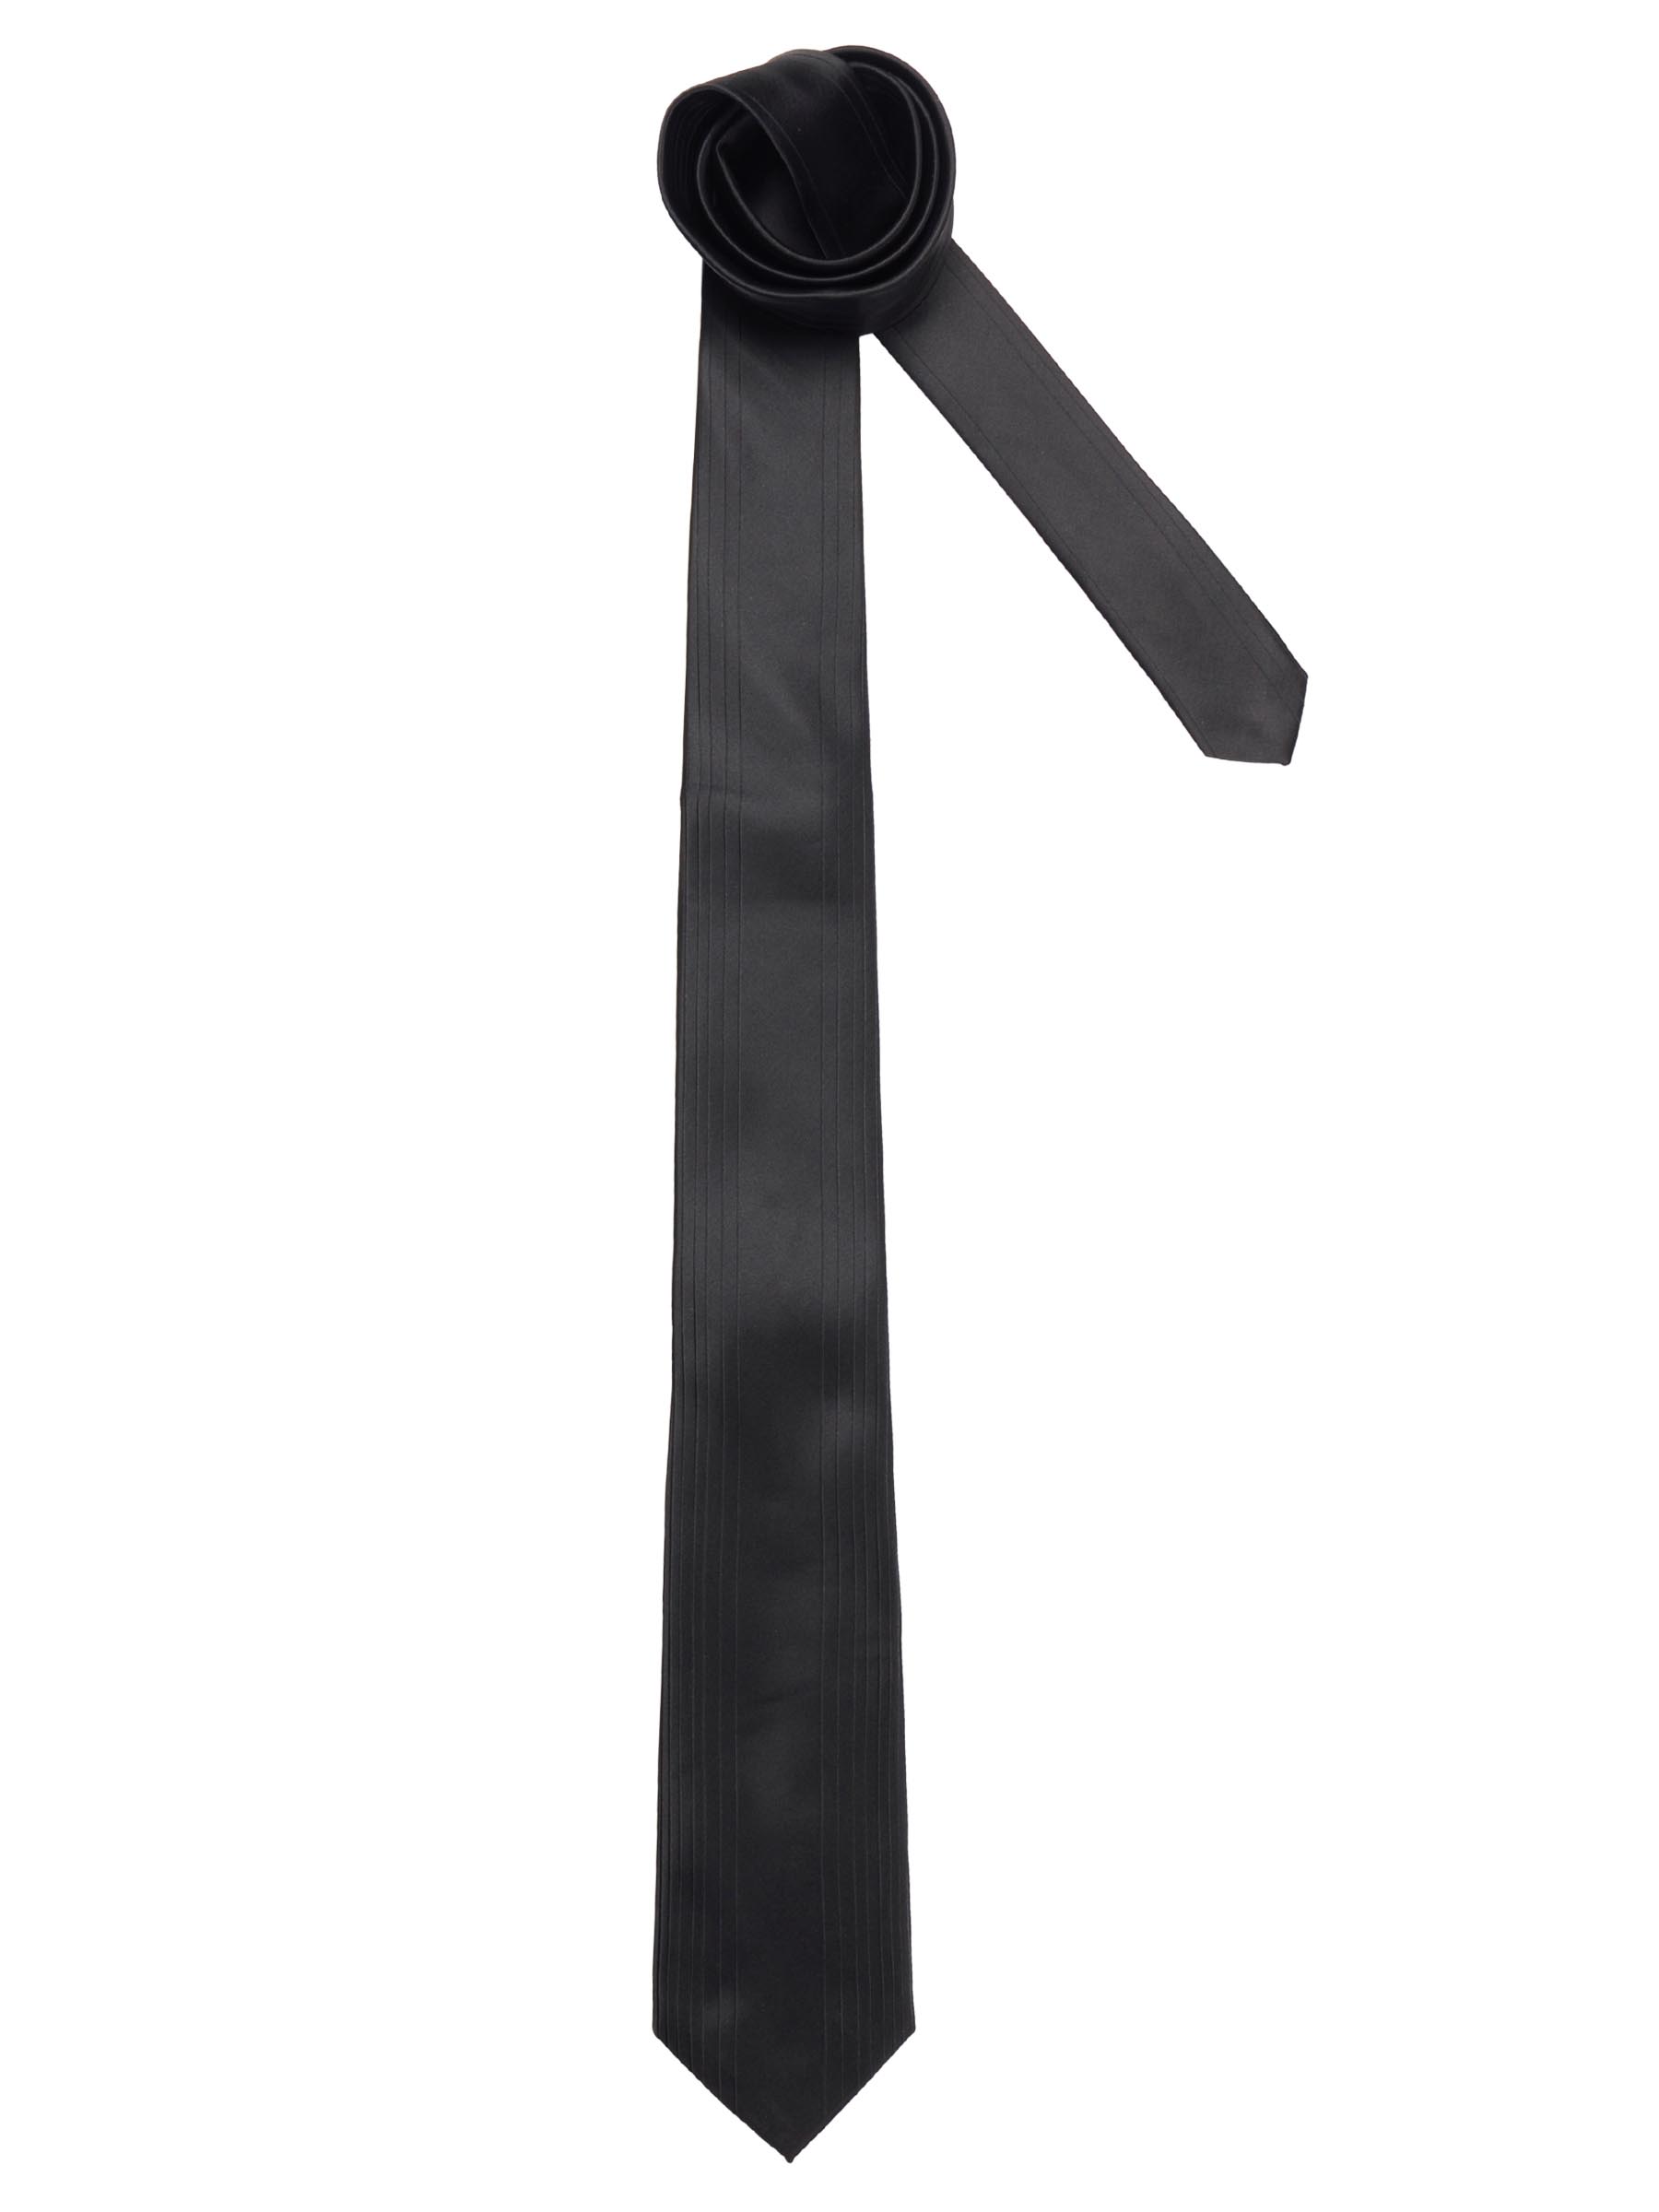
Turtle Men Solid Black Ties
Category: Accessories / Ties / Ties
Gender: Men
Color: Black
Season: Fall 2011
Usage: Formal